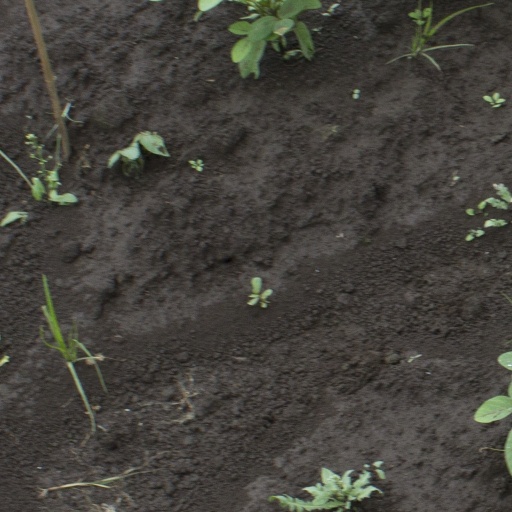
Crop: soybean